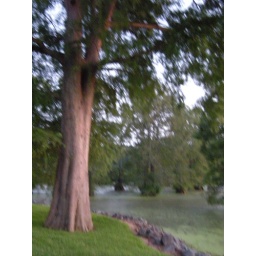
Cypress trees grow from a man made lake in Shreveport Louisiana. Sunset on July 29 2010.